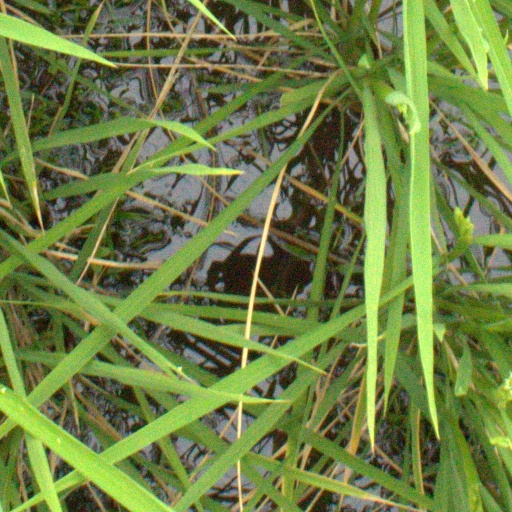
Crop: rice